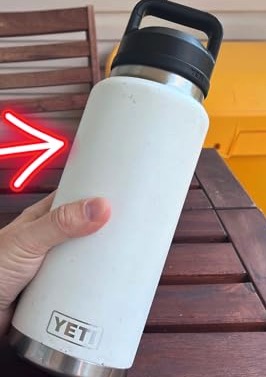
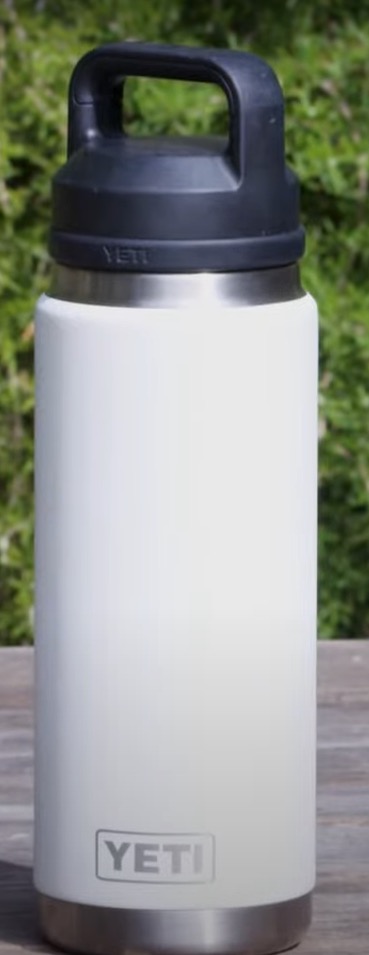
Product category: misc
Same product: yes